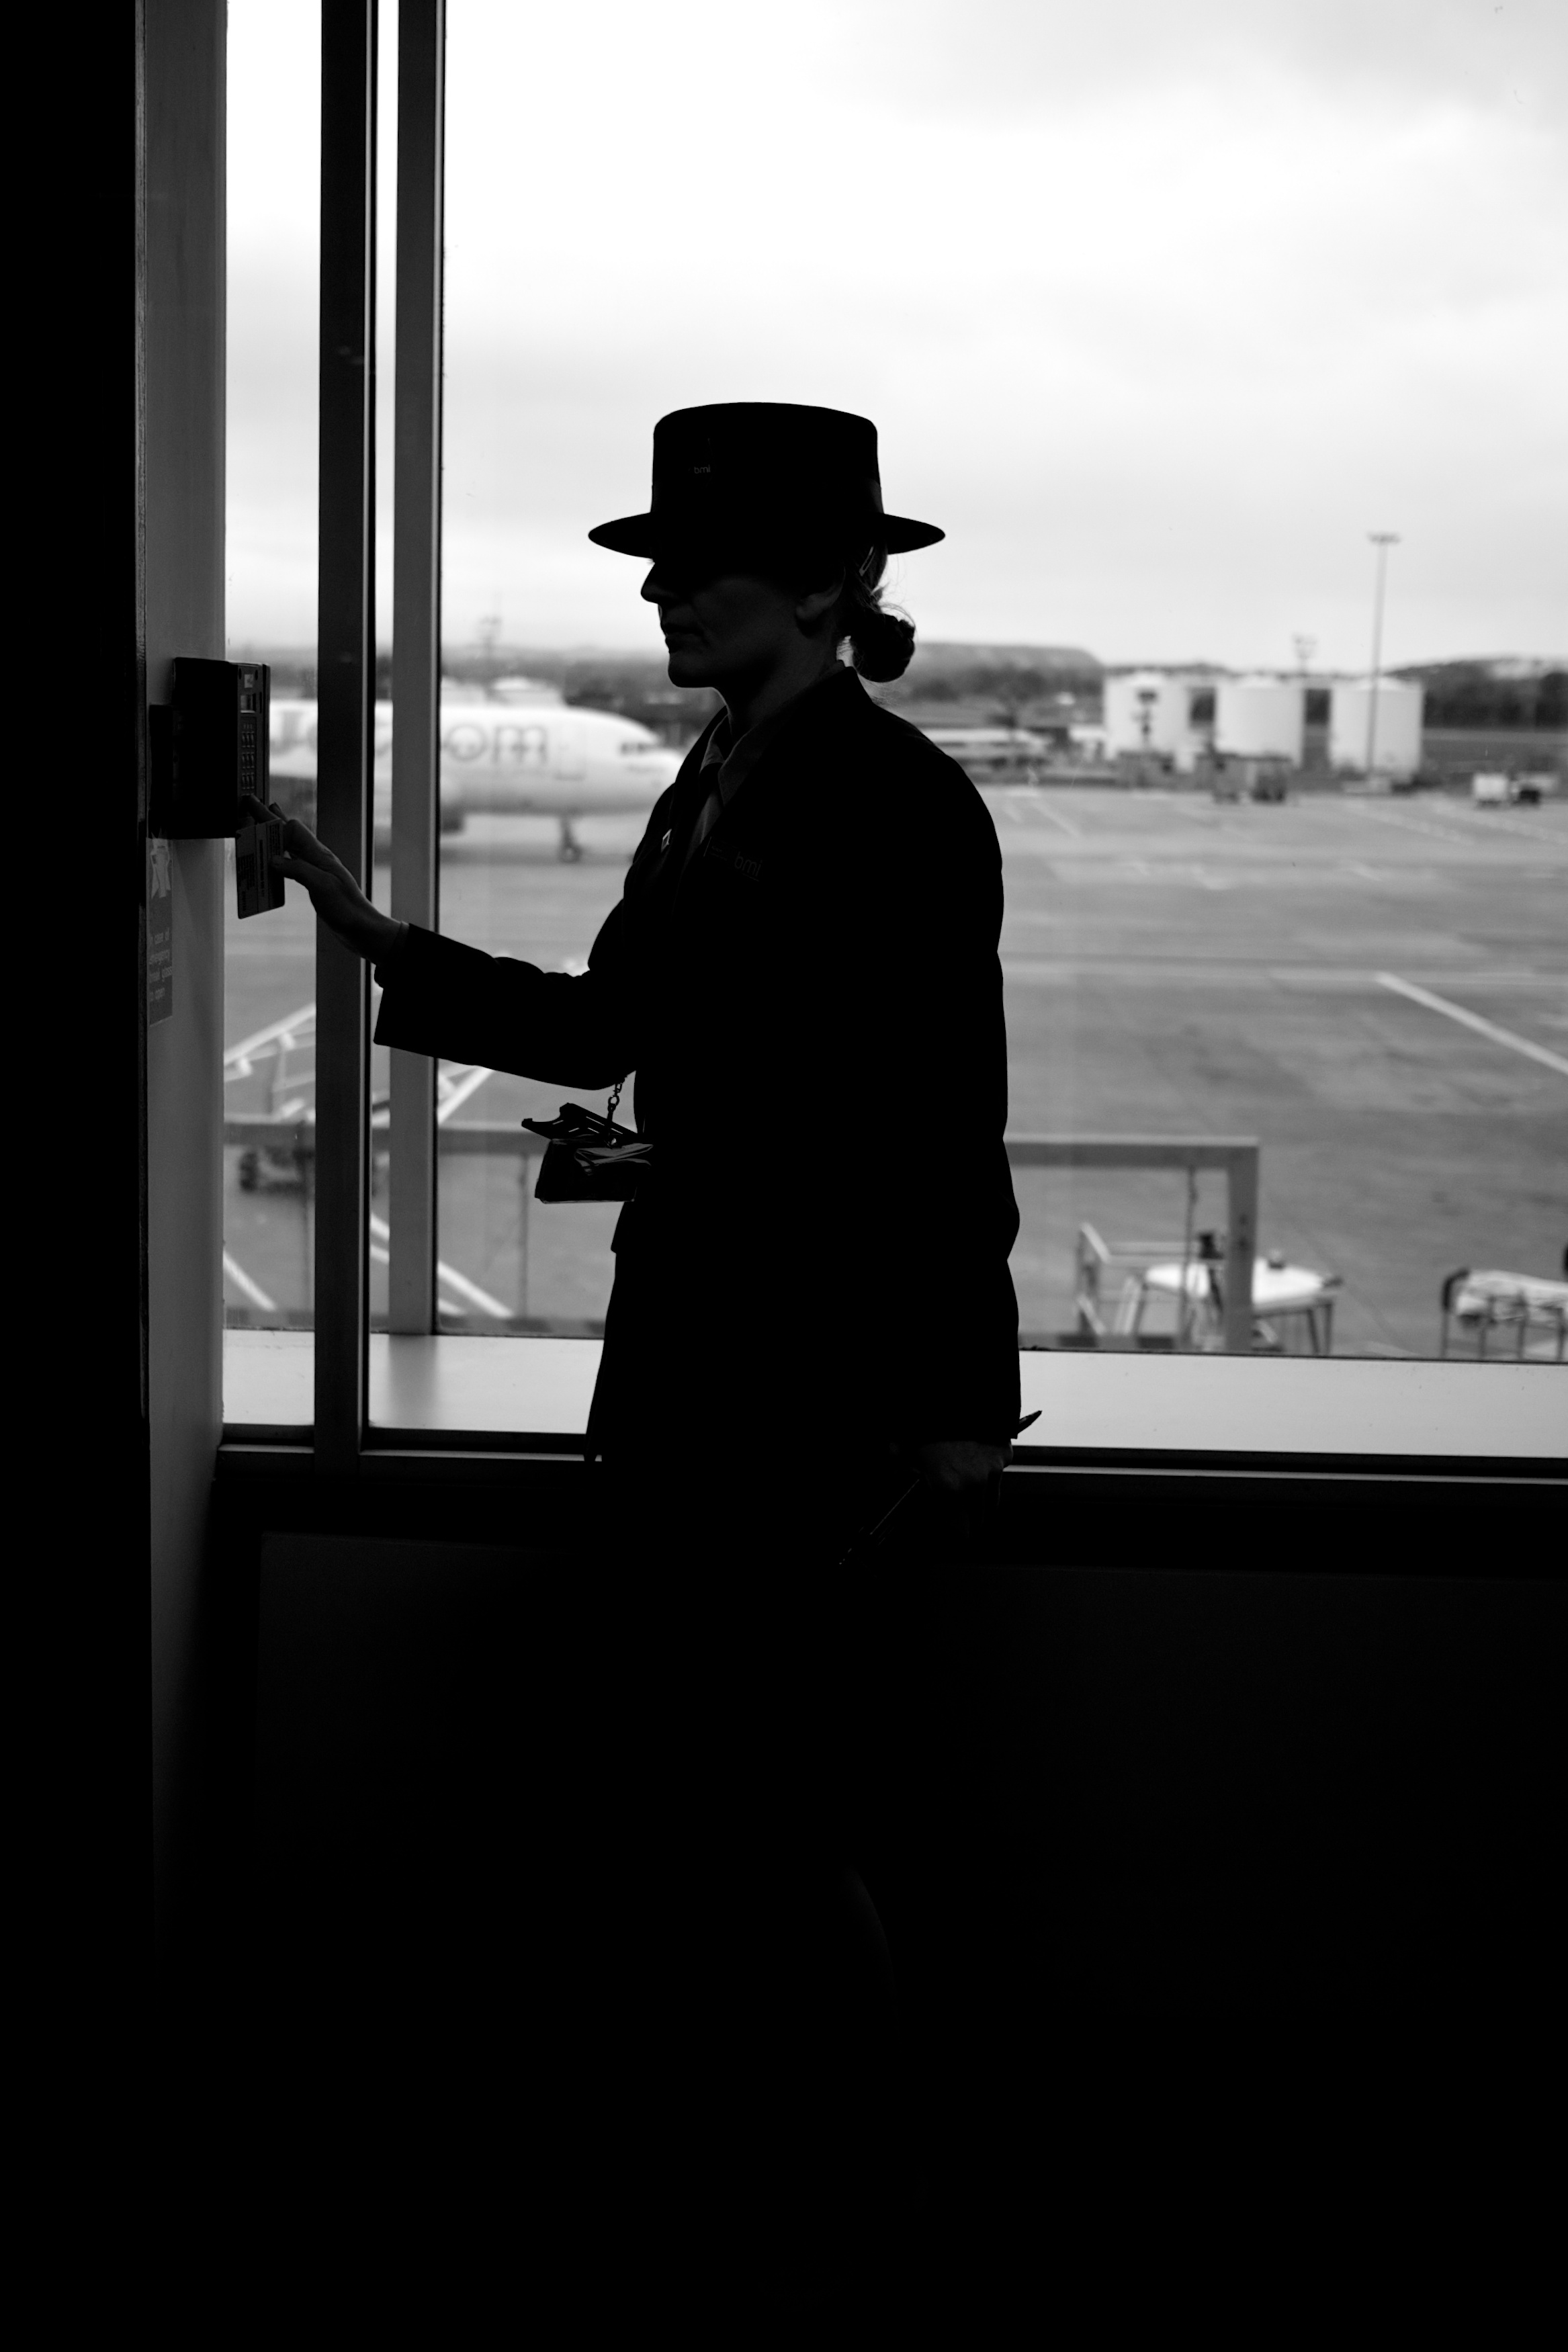
silhouette, black and white, white, street, photography, ebook, training, darkness, black, monochrome, streetphotography, flickr, thomas, video, olympus, photograph, omd, image, fuji, leica, monochrom, leuthard, hcb, thomasleuthard, streettogs, monochrome photography, film noir, human positions